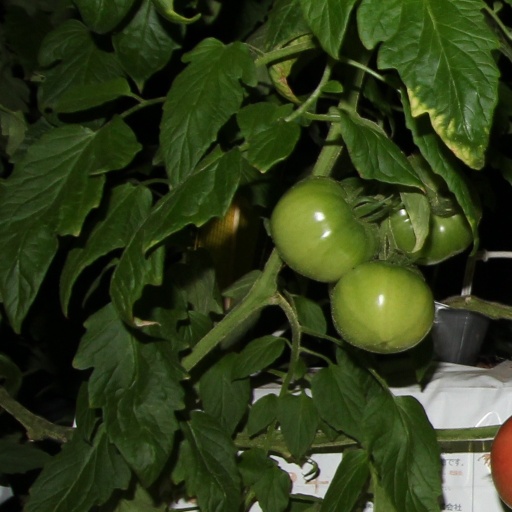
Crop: tomato